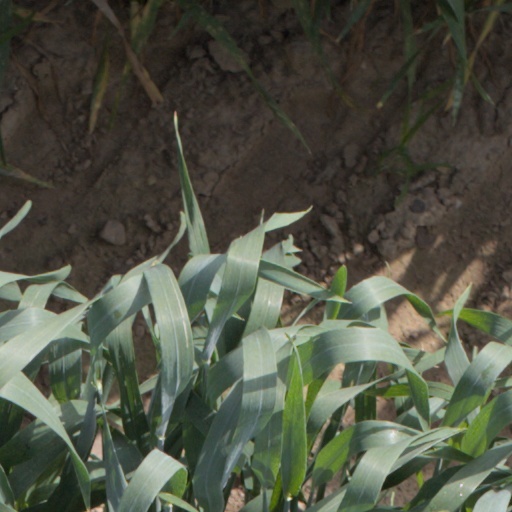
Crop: wheat